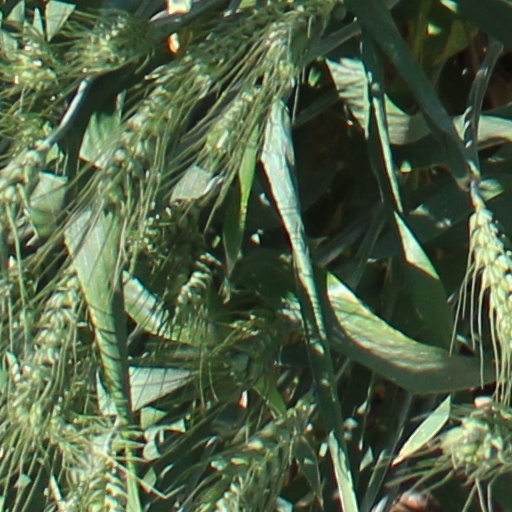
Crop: wheat